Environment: real
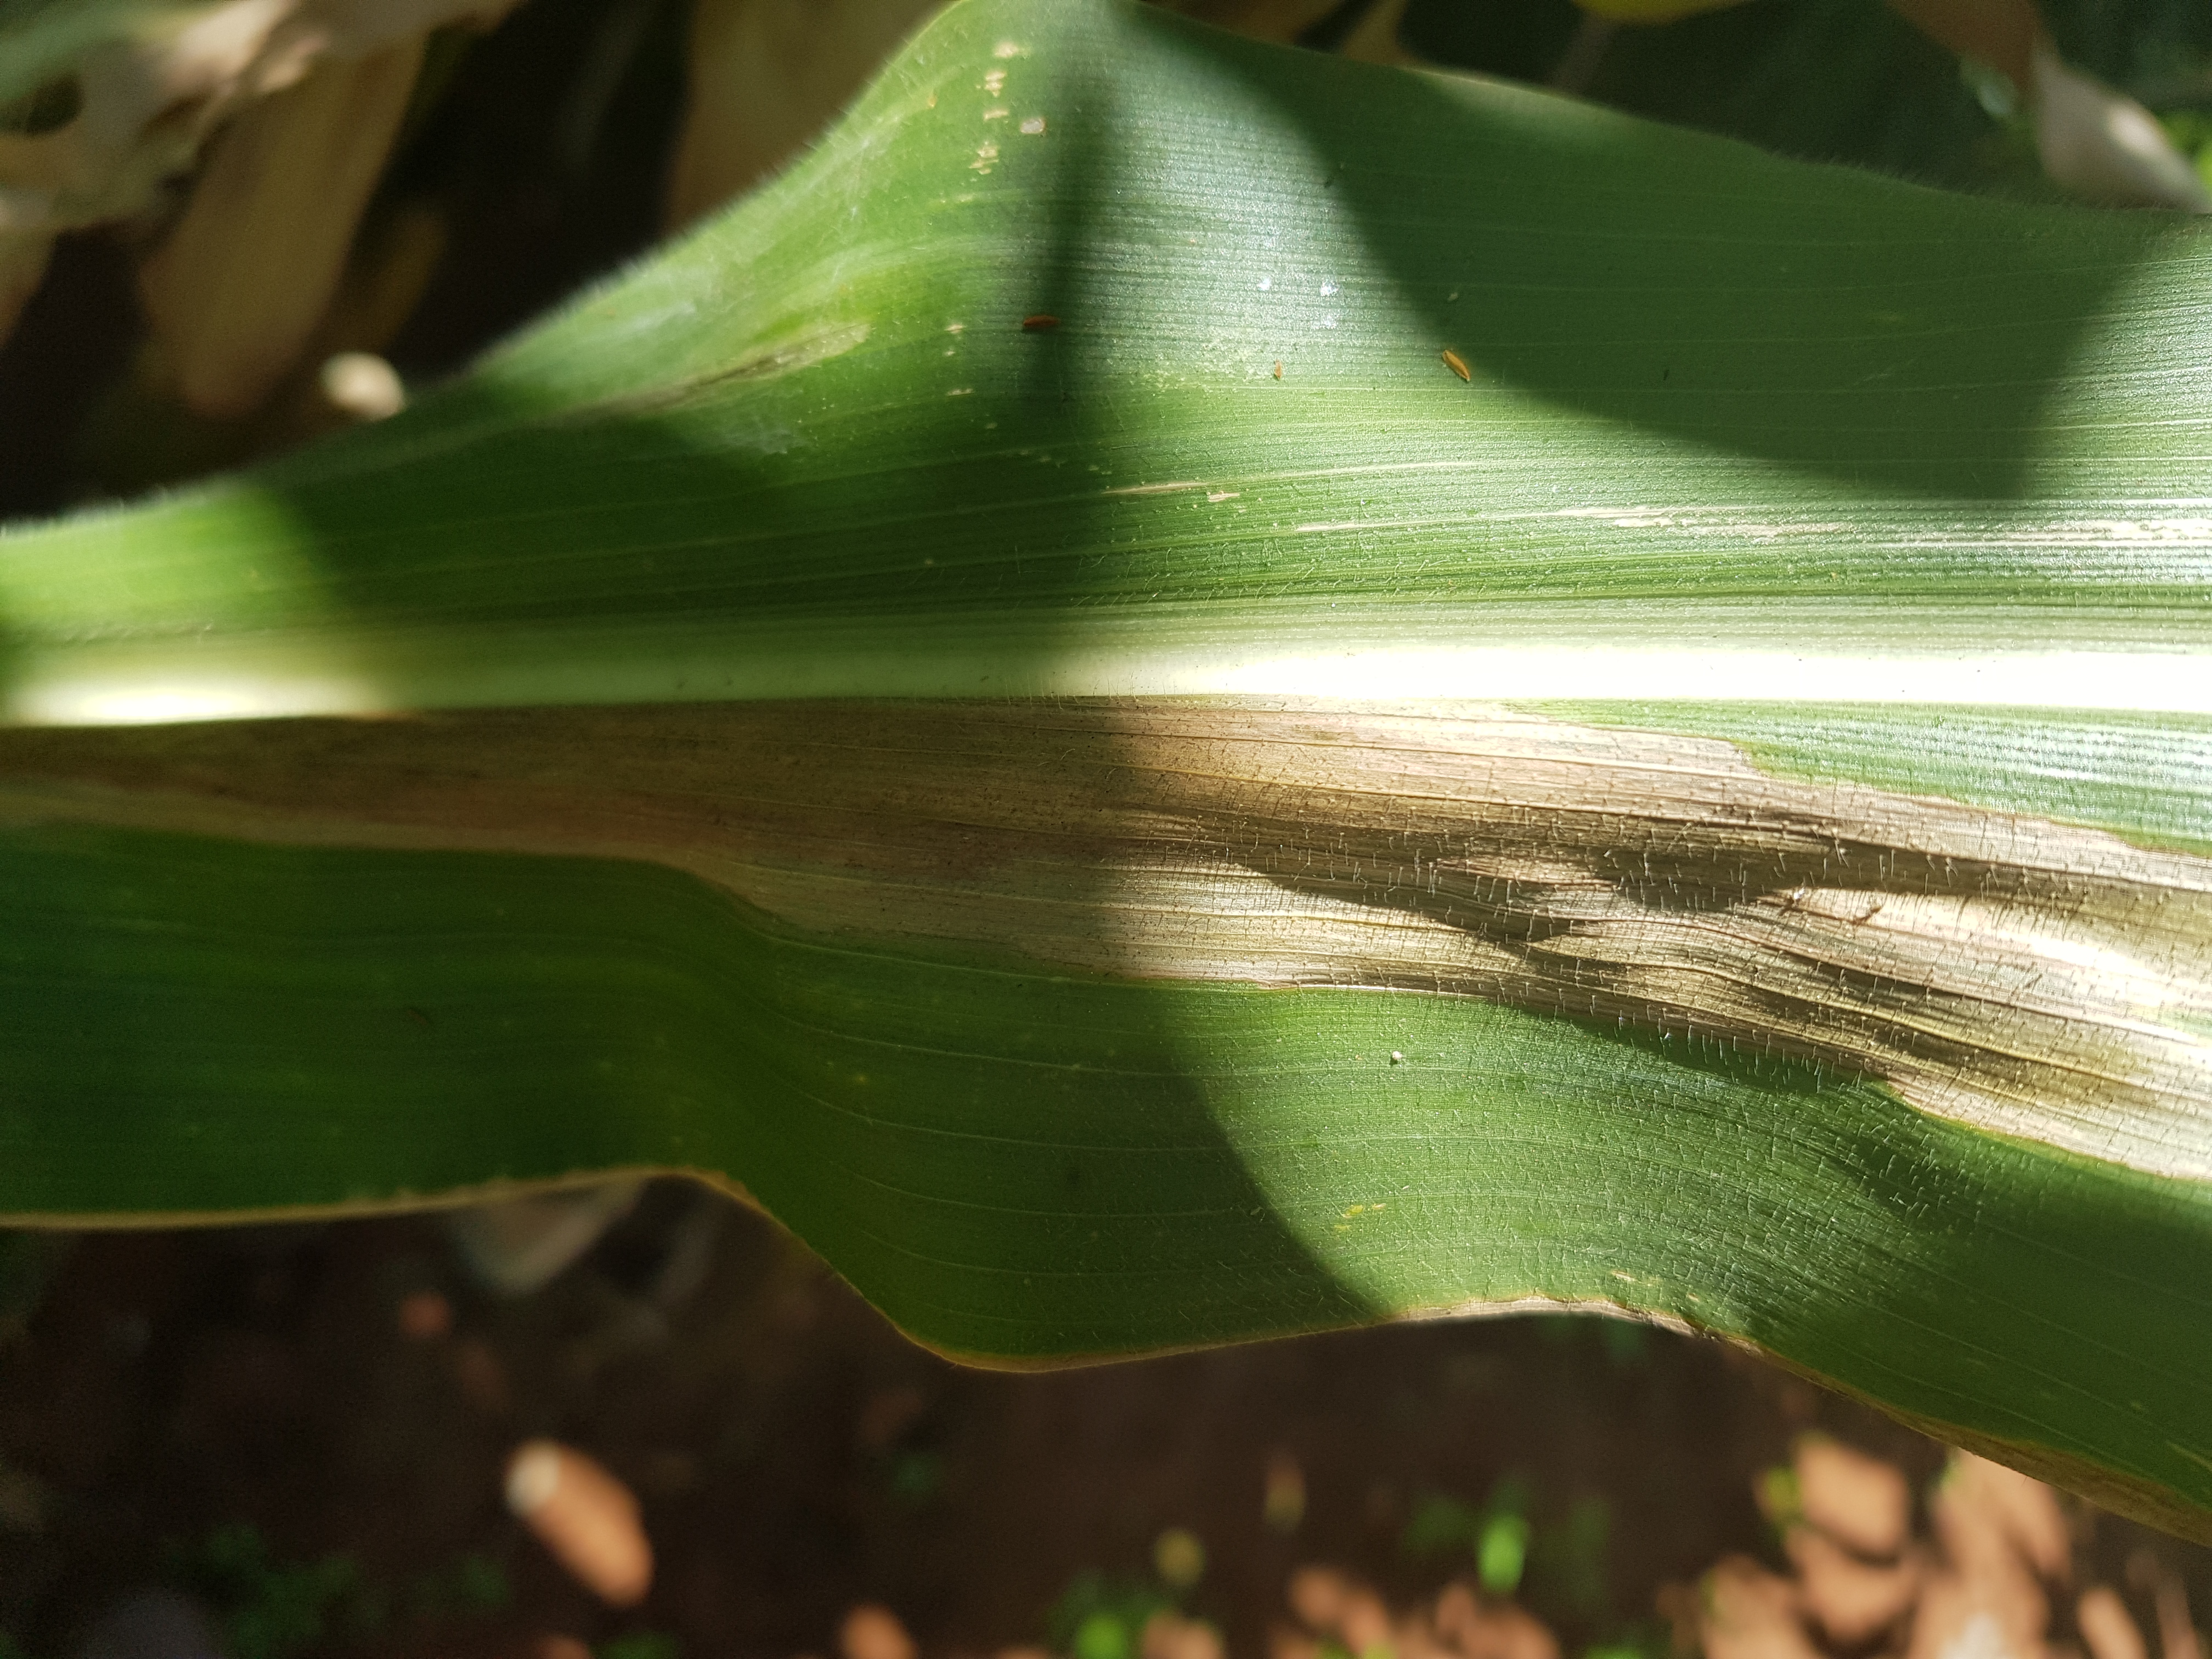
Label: northern_corn_leaf_blight